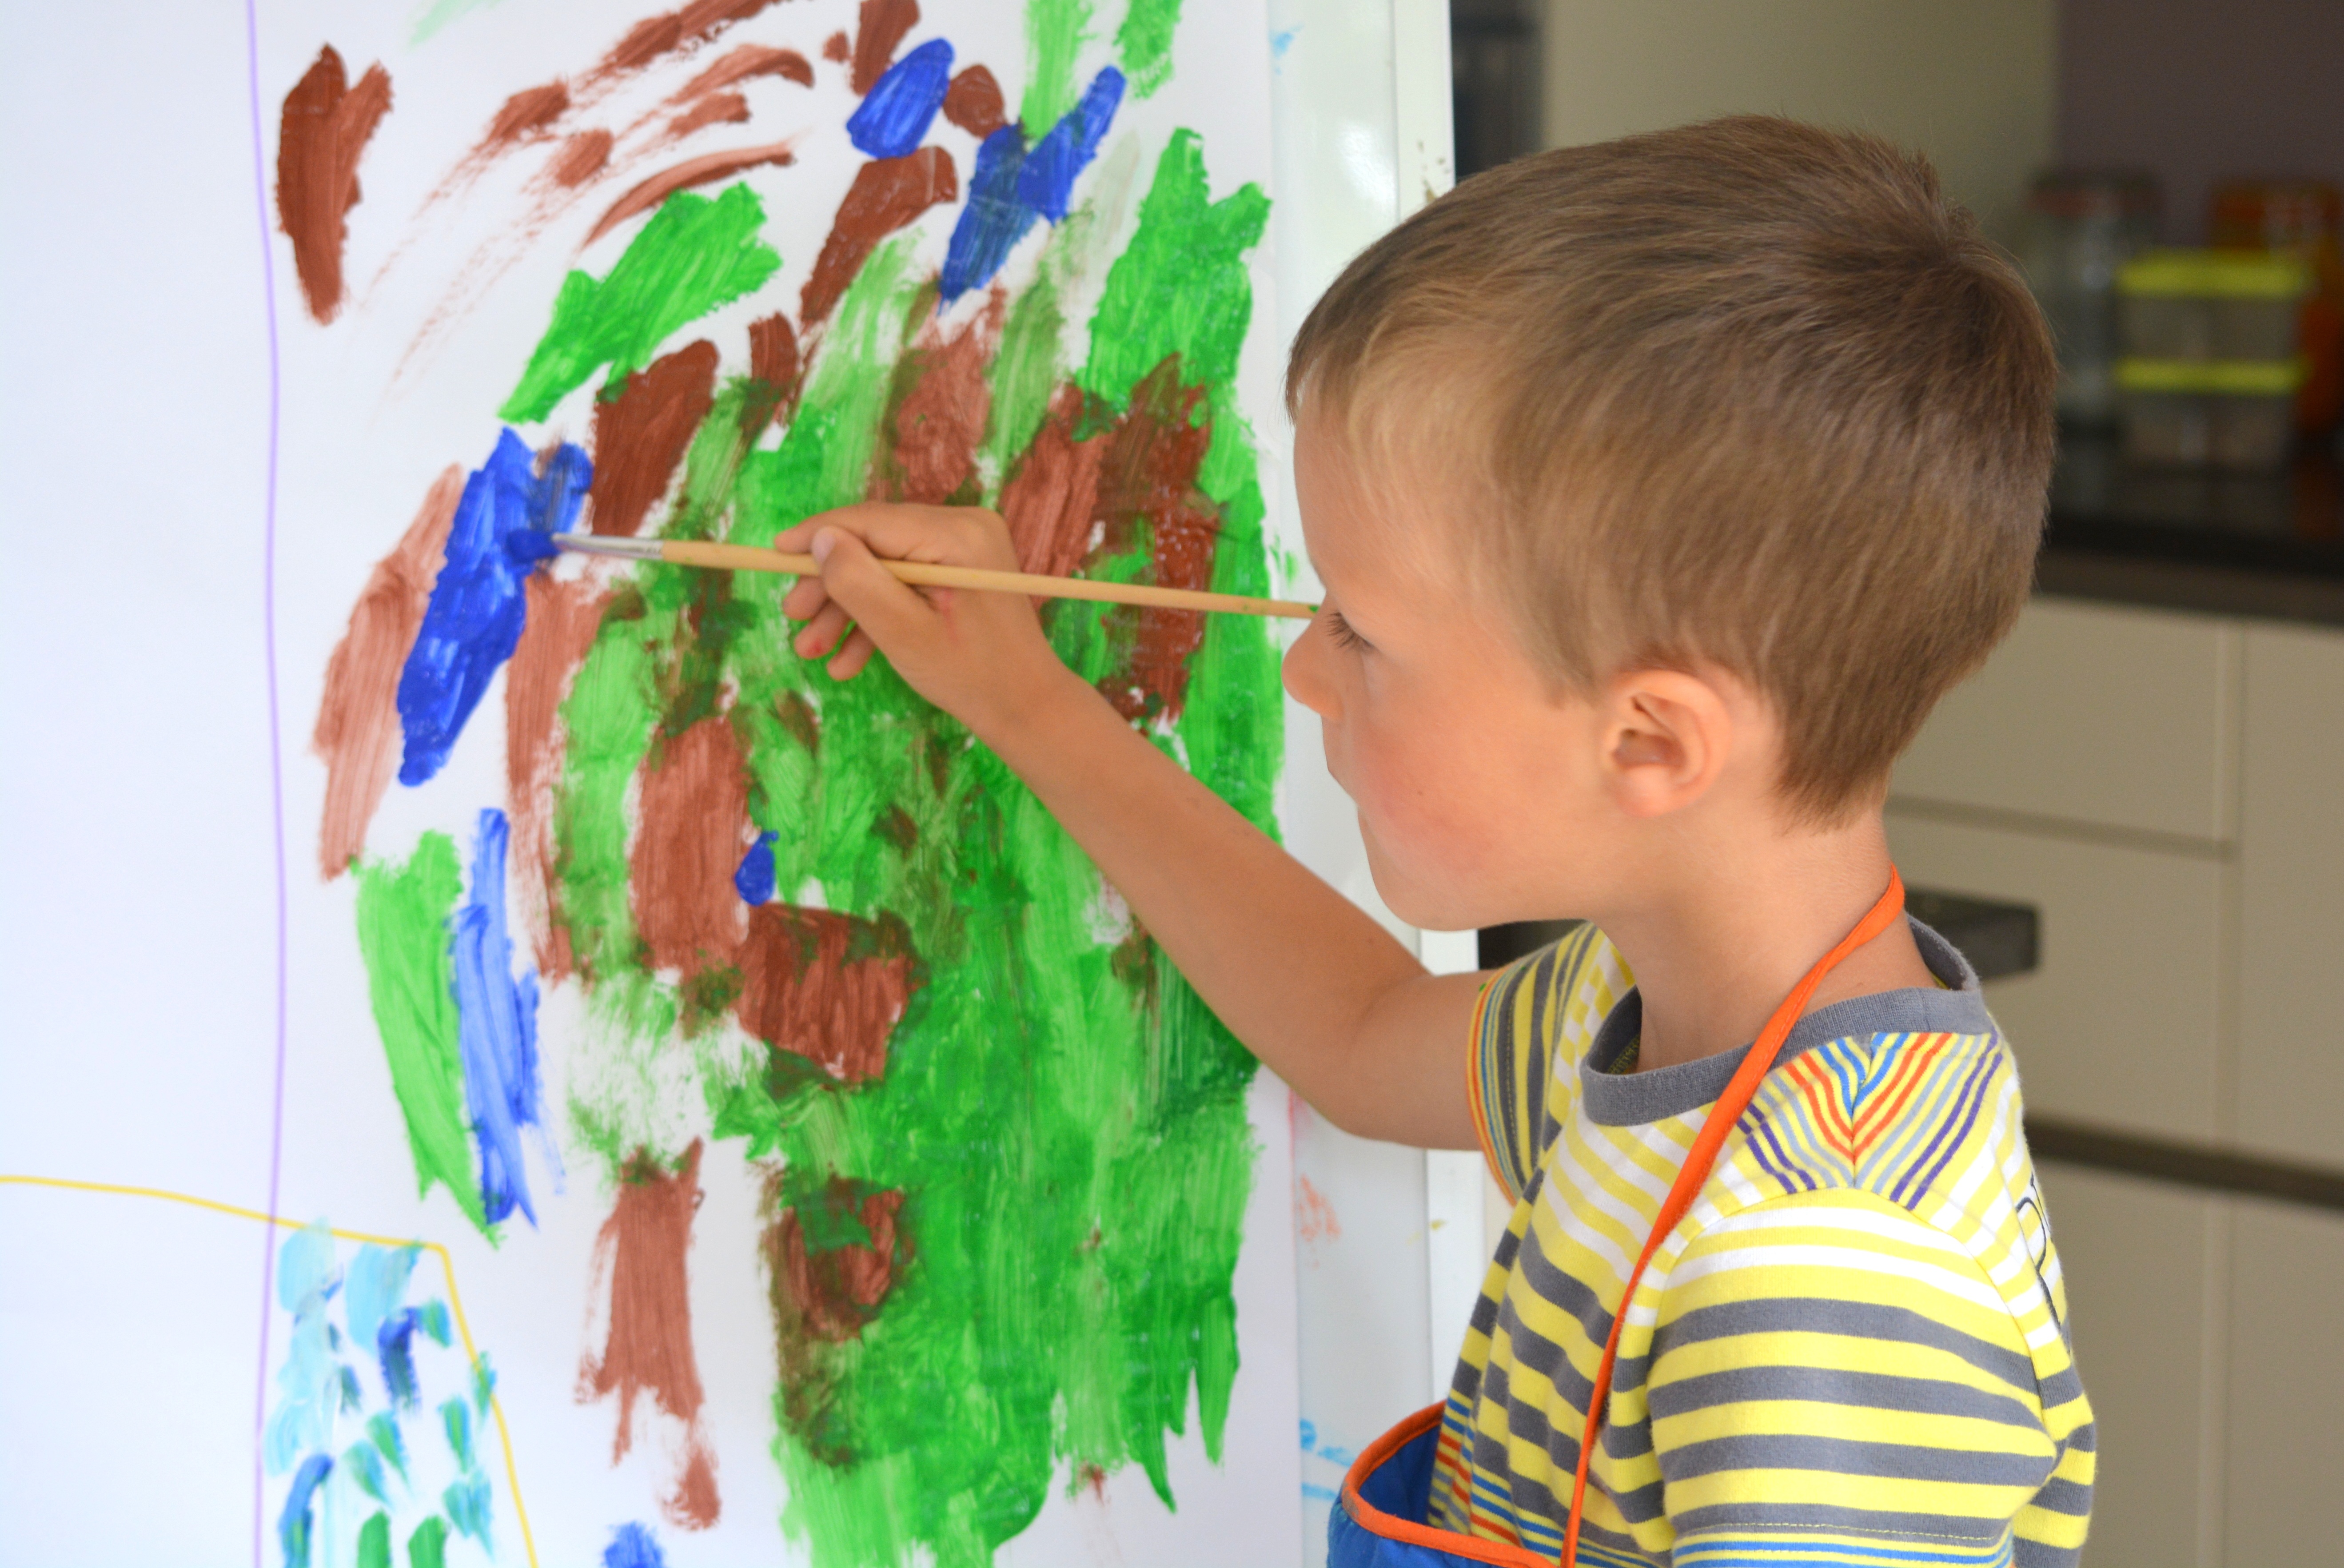
people, play, boy, brush, color, artist, child, painting, art, toddler, child art